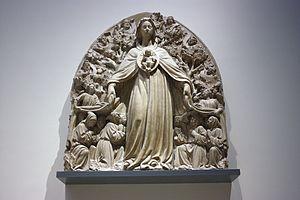
La Vierge de miséricorde est une des variantes iconographiques de la peinture chrétienne du thème de la Vierge Marie.